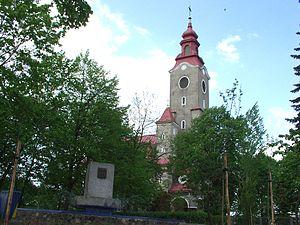
Stryków est une ville de Pologne dans la voïvodie de Łódź. C'est aussi le siège d'une commune mixte rurale-urbaine du même nom.